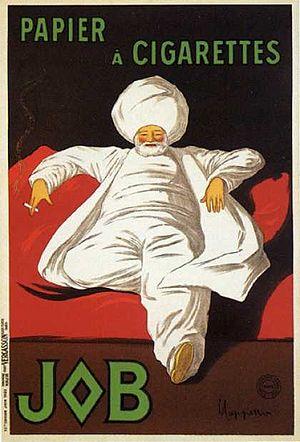
affiche de la Collection JOB 1914 par Leonetto Cappiello
La collection JOB est une production d'œuvres graphiques constituée de calendriers, affiches et cartes postales à vocation publicitaire pour la fabrique de papier à cigarettes JOB. De caractère artistique, elle est illustrée par des peintres et affichistes de renom, principalement lors de la période Art nouveau.